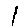
Label: 1